Sailly, Yvelines

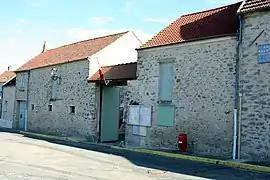
Town hall

Sailly is a commune in the Yvelines department in the Île-de-France region in north-central France.